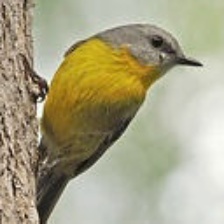
Species: EASTERN YELLOW ROBIN
Scientific name: EOPSALTRIA AUSTRALIS
ImageNet parent category: robin